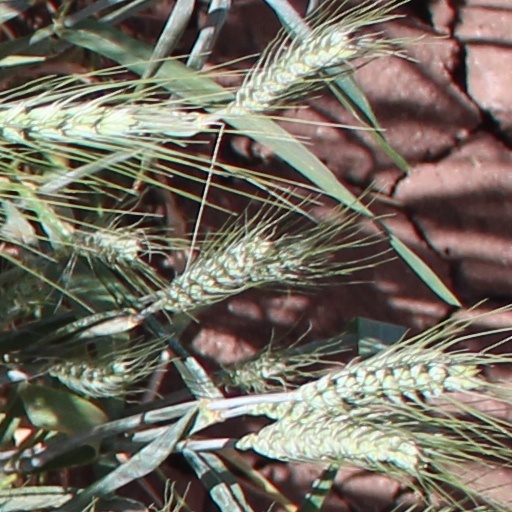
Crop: wheat